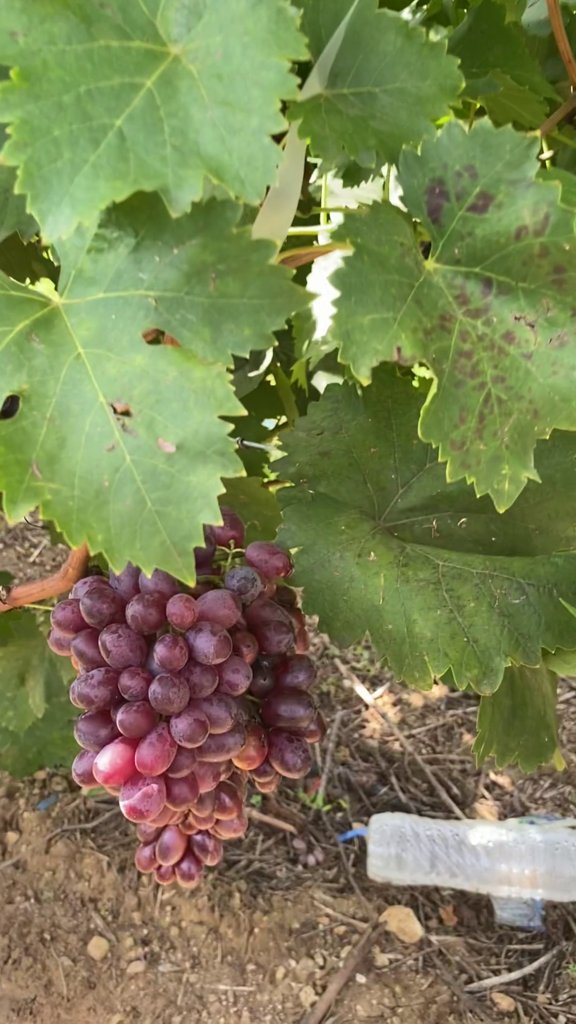
Berries visible: 67
Grape clusters: 1